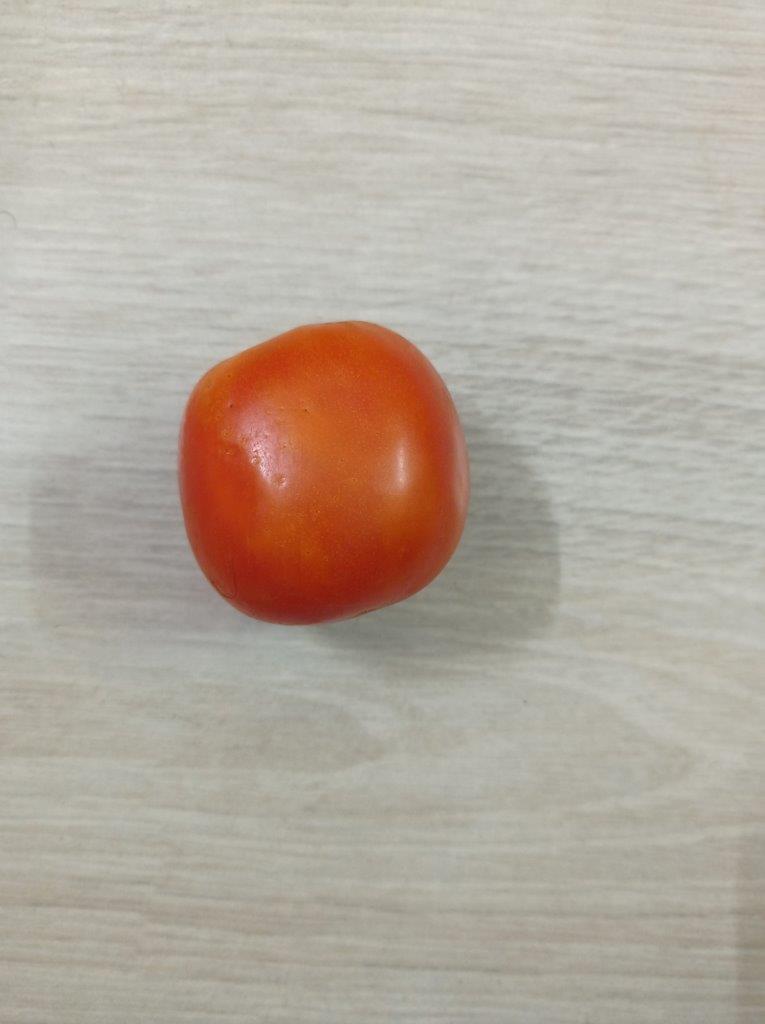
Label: Fresh